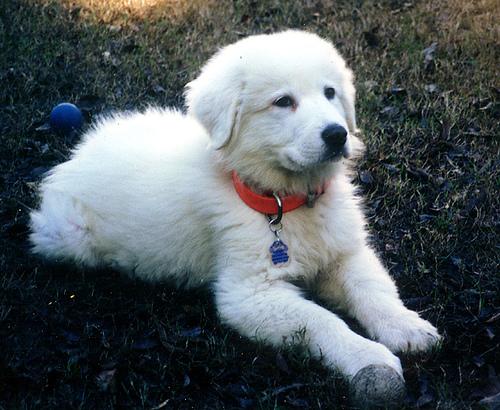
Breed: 225-n000073-Great_Pyrenees